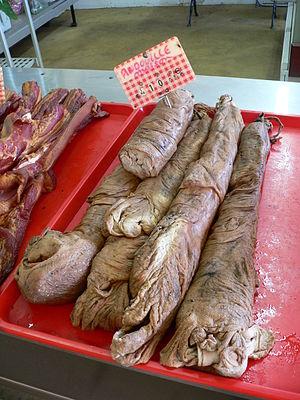
Le mot andouille désigne des élaborations charcutières diverses, fortement différenciées, qui reflètent des traditions locales éventuellement très anciennes, inégalement codifiées par le Code des usages de la charcuterie faisant référence pour les professionnels. Il s'agit d'une spécialité française, même si des variantes peuvent être fabriquées dans d'autres pays.